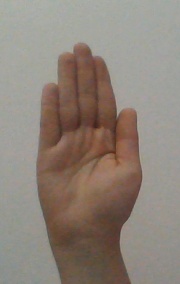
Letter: seen